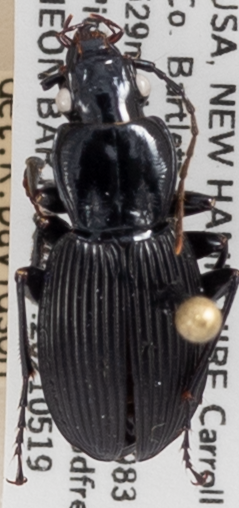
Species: Pterostichus lachrymosus
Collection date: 2021-05-19
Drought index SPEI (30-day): -0.088
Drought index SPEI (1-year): -1.69
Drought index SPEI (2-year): -0.36